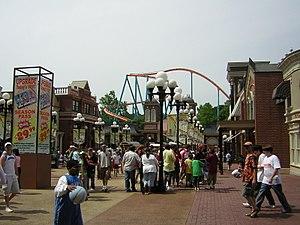
Entrée principale à Six Flags Over Georgia, États-Unis d'Amérique.